Grimsthorpe Castle

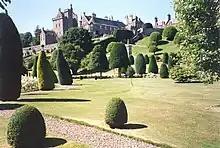
Gardens at Drummond Castle

During the First World War Grimsthorpe Park was used by the Royal Flying Corps and Royal Air Force as an emergency landing ground. During the Second World War the central part of the park, near the Vaudey Abbey site, was used as a bombing range. In 1944 the castle housed a company of the Parachute Regiment while it was recovering from operations in Italy and training for what became Operation Market Garden. Their flight for Arnhem began from RAF Folkingham.